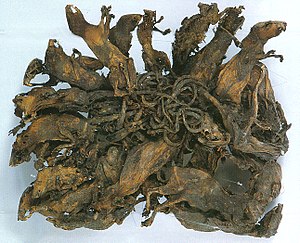
Rottekonge
Rottekonge fra museet Mauritianum i Altenburg, Tyskland
"En rottekonge er et zoologisk fænomen hvor en klump af rotter er blevet viklet samme ved deres haler og bruges i overført betydning om noget tæt sammenfiltret. Betegnelsen bruges også om en gammel rotte, der fodres af yngre eller om en person, der virker som rottejæger. Afledt af den sidste betydning kendes særligt gøgleren Cibrino, der optrådte med tamme rotter og var kendt som ""rottekongen"".